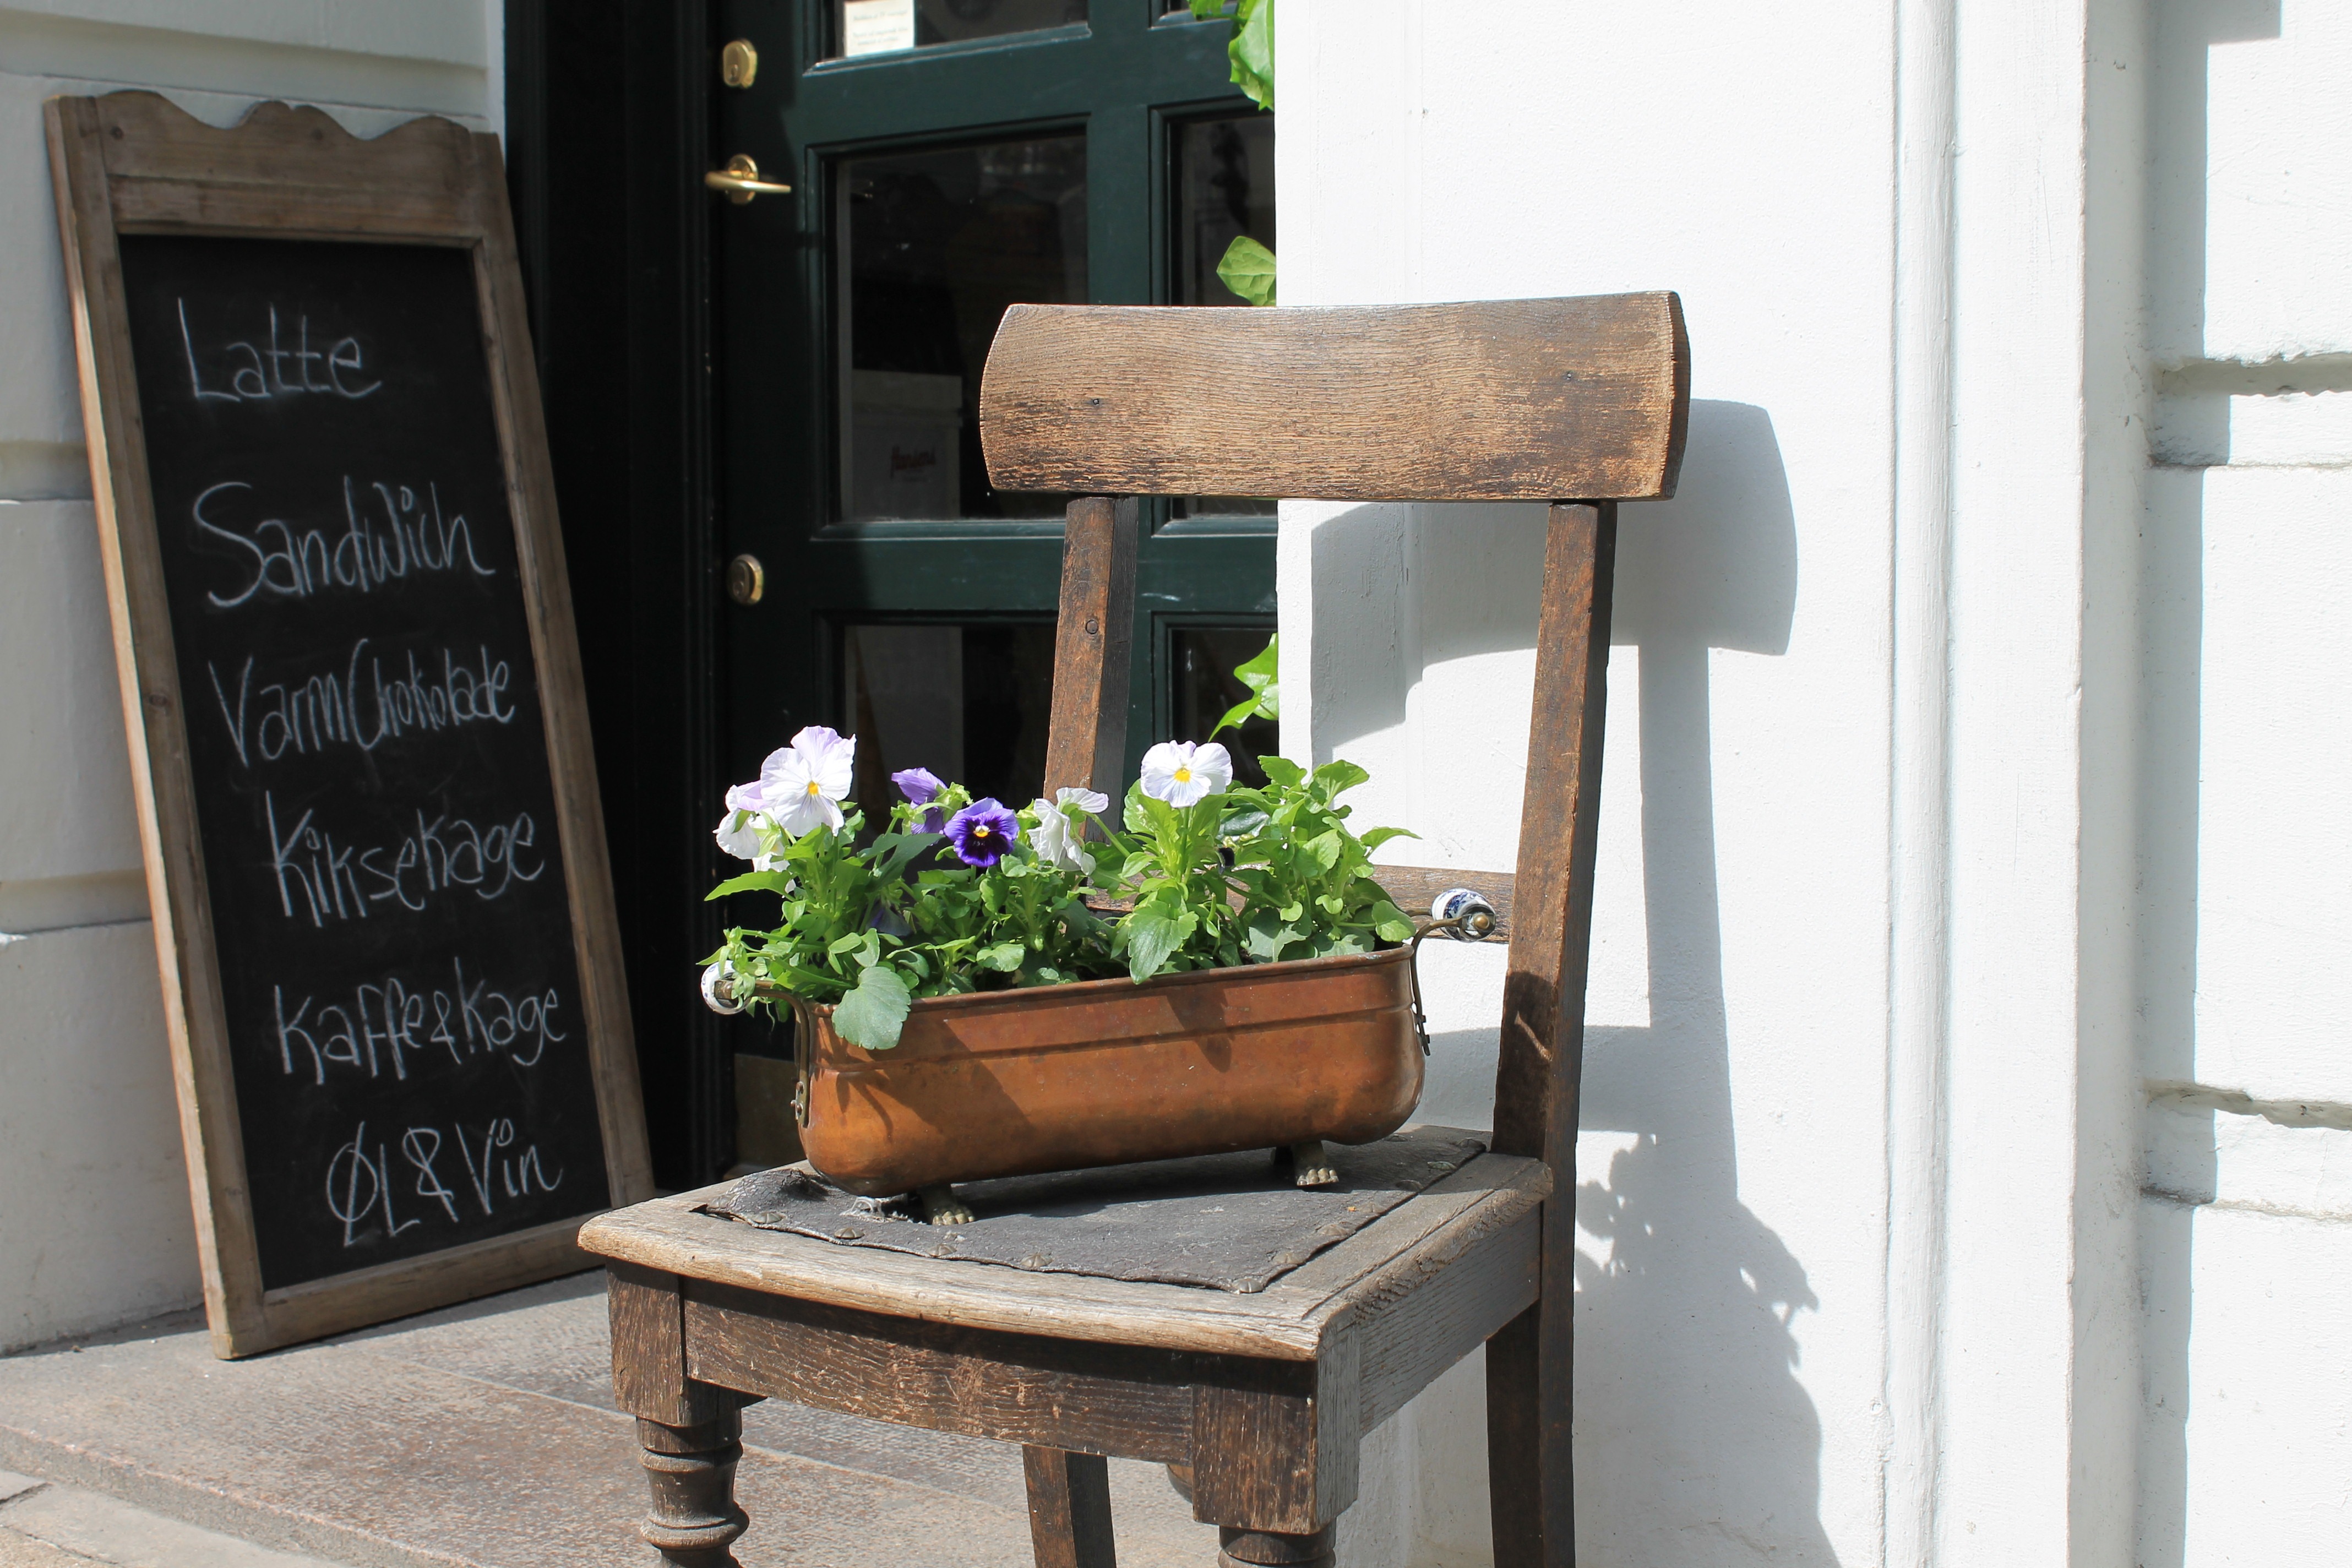
table, cafe, wood, flower, home, porch, balcony, cottage, living room, furniture, room, interior design, design, denmark, copenhagen, flowerpot